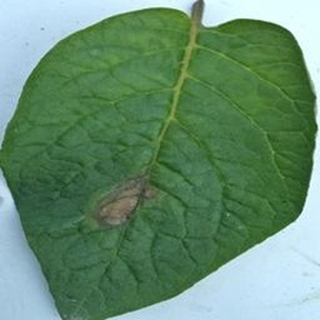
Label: potato_late_blight